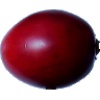
Label: Tamarillo 1